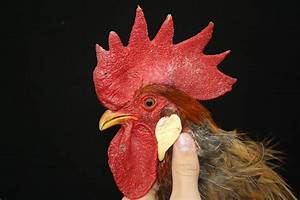
Label: gallina